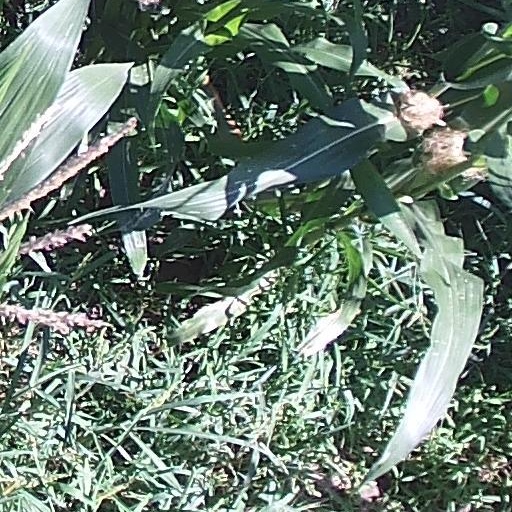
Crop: maize; corn